Greco-Bactrian Kingdom

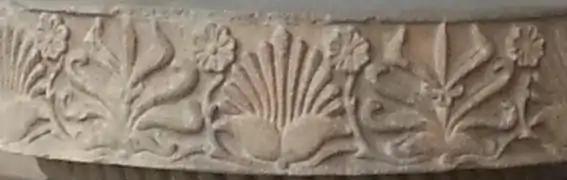
One of the Hellenistic-inspired "flame palmettes" and lotus designs, which may have been transmitted through Ai-Khanoum. Rampurva bull capital, India, circa 250 BC.

Several statuettes and representations of Greek soldiers have been found north of the Tian Shan, on the doorstep to China, and are today on display in the Xinjiang museum at Ürümqi (Boardman). Middle Eastern or Greek influences on Chinese art have also been suggested (Hirth, Rostovtzeff). Designs with rosette flowers, geometric lines, meanders and glass inlays, suggestive of Egyptian, Persian, and/or Hellenistic influences, can be found on some early Han dynasty bronze mirrors.